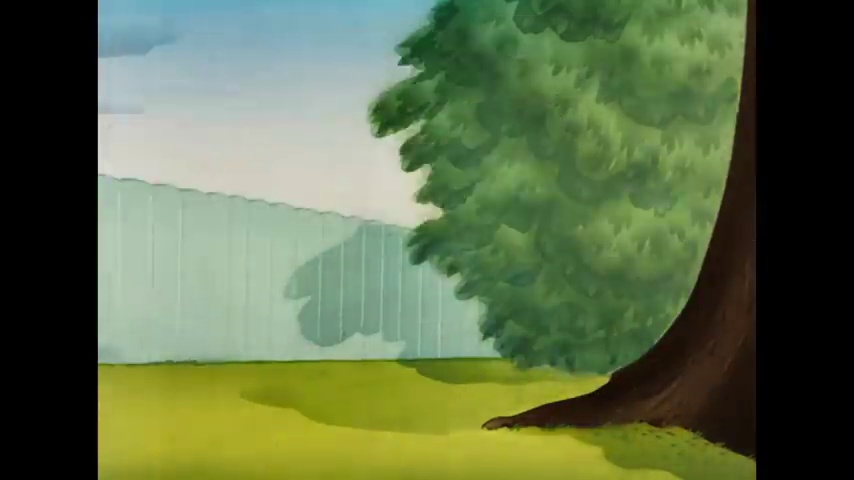
Portrait style: Cartoon Portrait